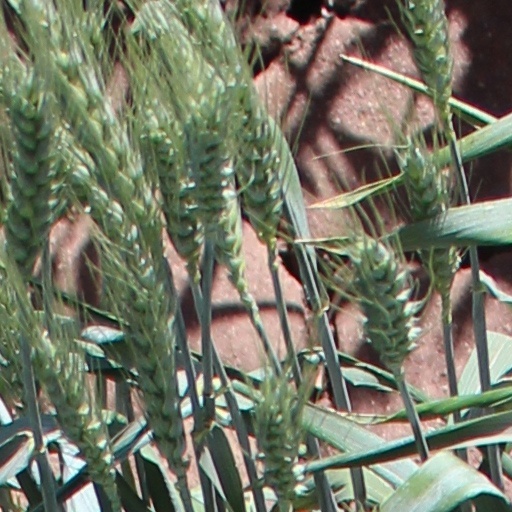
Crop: wheat